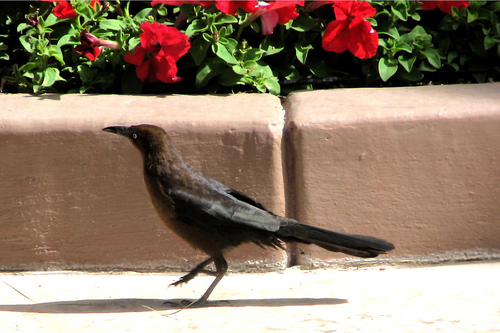
a long bird with a tail that extends far from its body.
a small brown bird with a black beak and tones.
bird has black feathers, long tail feathers, and long black beaka very long and slender bird going from brown to black in a sort of gradient from head to tail.
a slim, dark bird with a brown head and nape with a black tail.
dark brown bird with even color throughout the body, wings and tail slightly darker in color, long pointed beak and white eye-ring.
this bird is all black and has a long, pointy beak.
a bird with a long beak, brown head and neck, with black wings and long tail feathers.
this bird has a black crown as well as a black rump
this bird has a small head a long, slightly curved beak along with a white eyeing and black primaries.
Species: Bronzed Cowbird